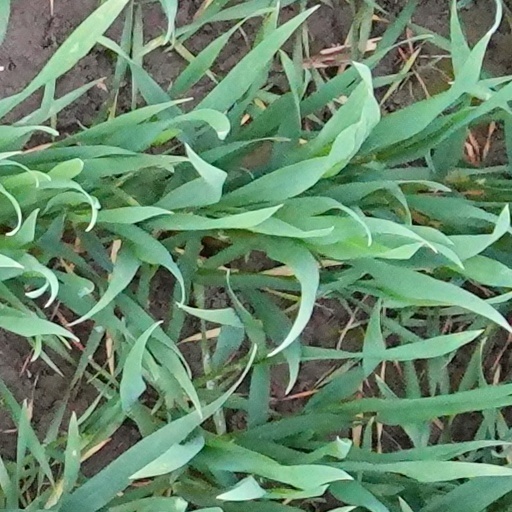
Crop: wheat